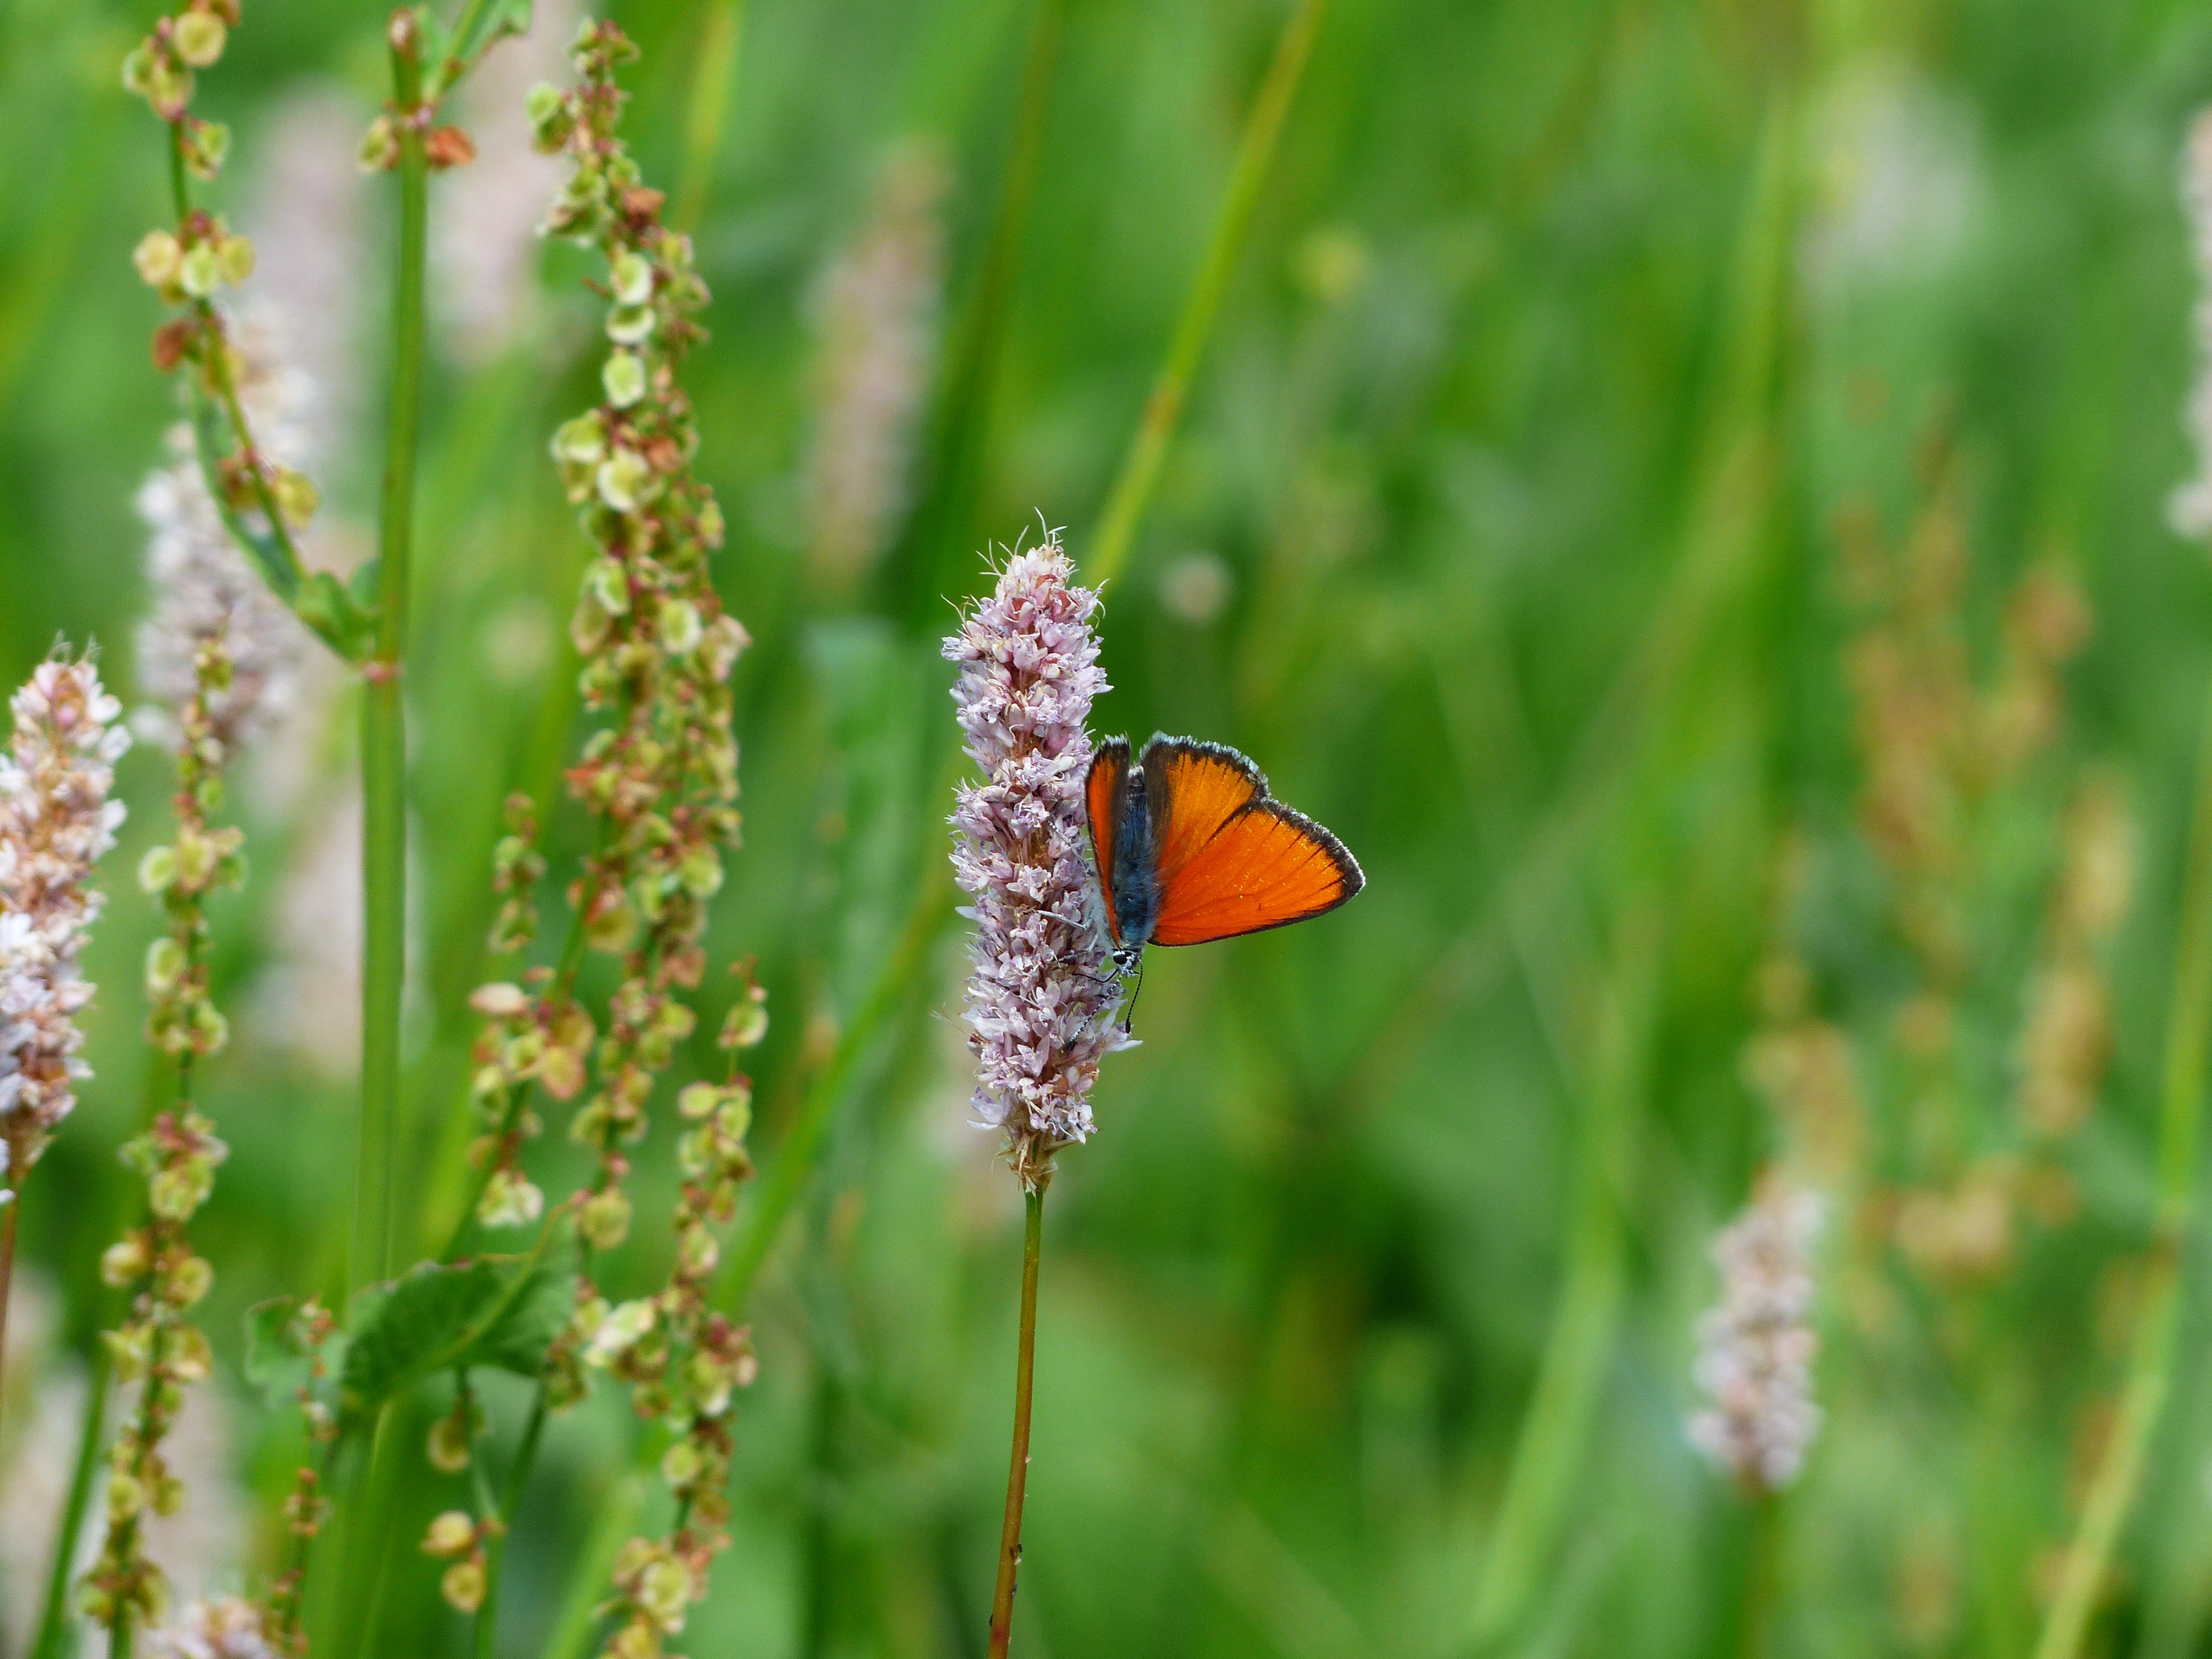
nature, grass, plant, meadow, prairie, leaf, flower, wildlife, orange, green, red, insect, botany, butterfly, flora, fauna, invertebrate, wildflower, close up, butterflies, nectar, lycaenidae, macro photography, flowering plant, pollinator, snakes knotweed, polygalas, reported knotweed, snake root, polygonaceae, common blue, grass family, plant stem, land plant, moths and butterflies, large copper, lycaena dispar, bistorta officinalis, persicaria bistorta